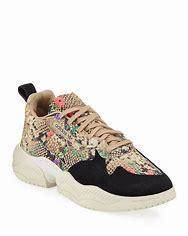
Brand: Adidas
Model: Supercourt